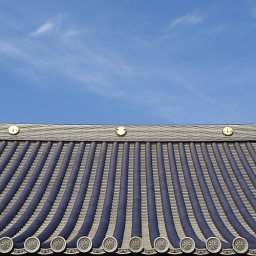
Temple roof against the sky